Tomoaki Makino

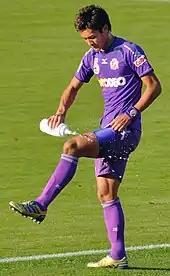
Makino with Sanfrecce Hiroshima in 2010

Makino was born in Nishi-ku, Hiroshima. In January 2012, he returned to J. League, loaned by 1. FC Köln to Urawa Red Diamonds, where he was coached again by his former Sanfrecce's coach, Mihailo Petrović.